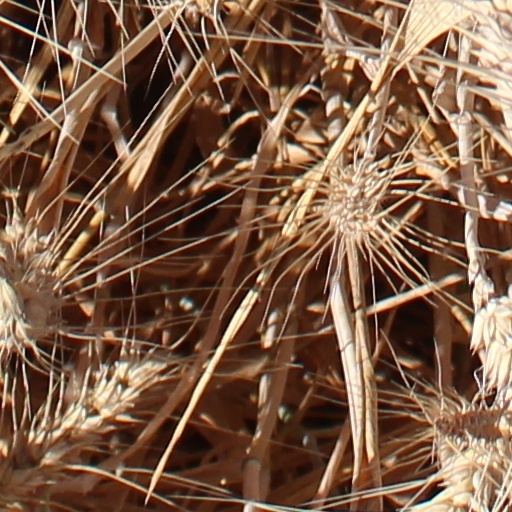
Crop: wheat